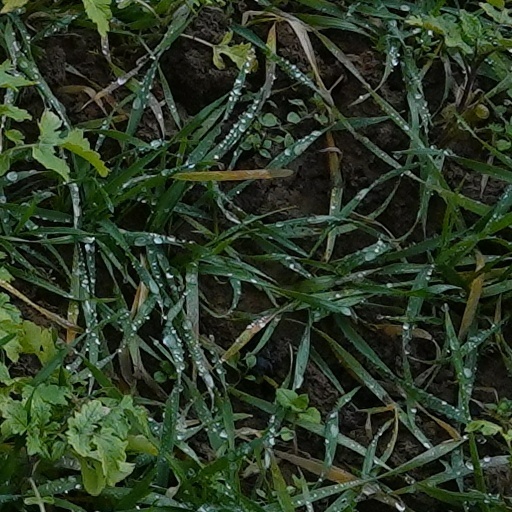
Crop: wheat